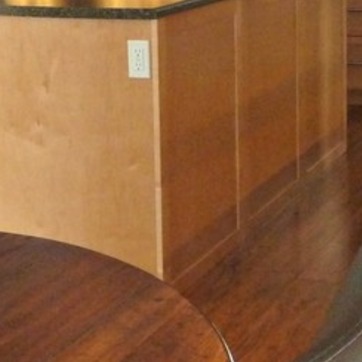
Material: wood